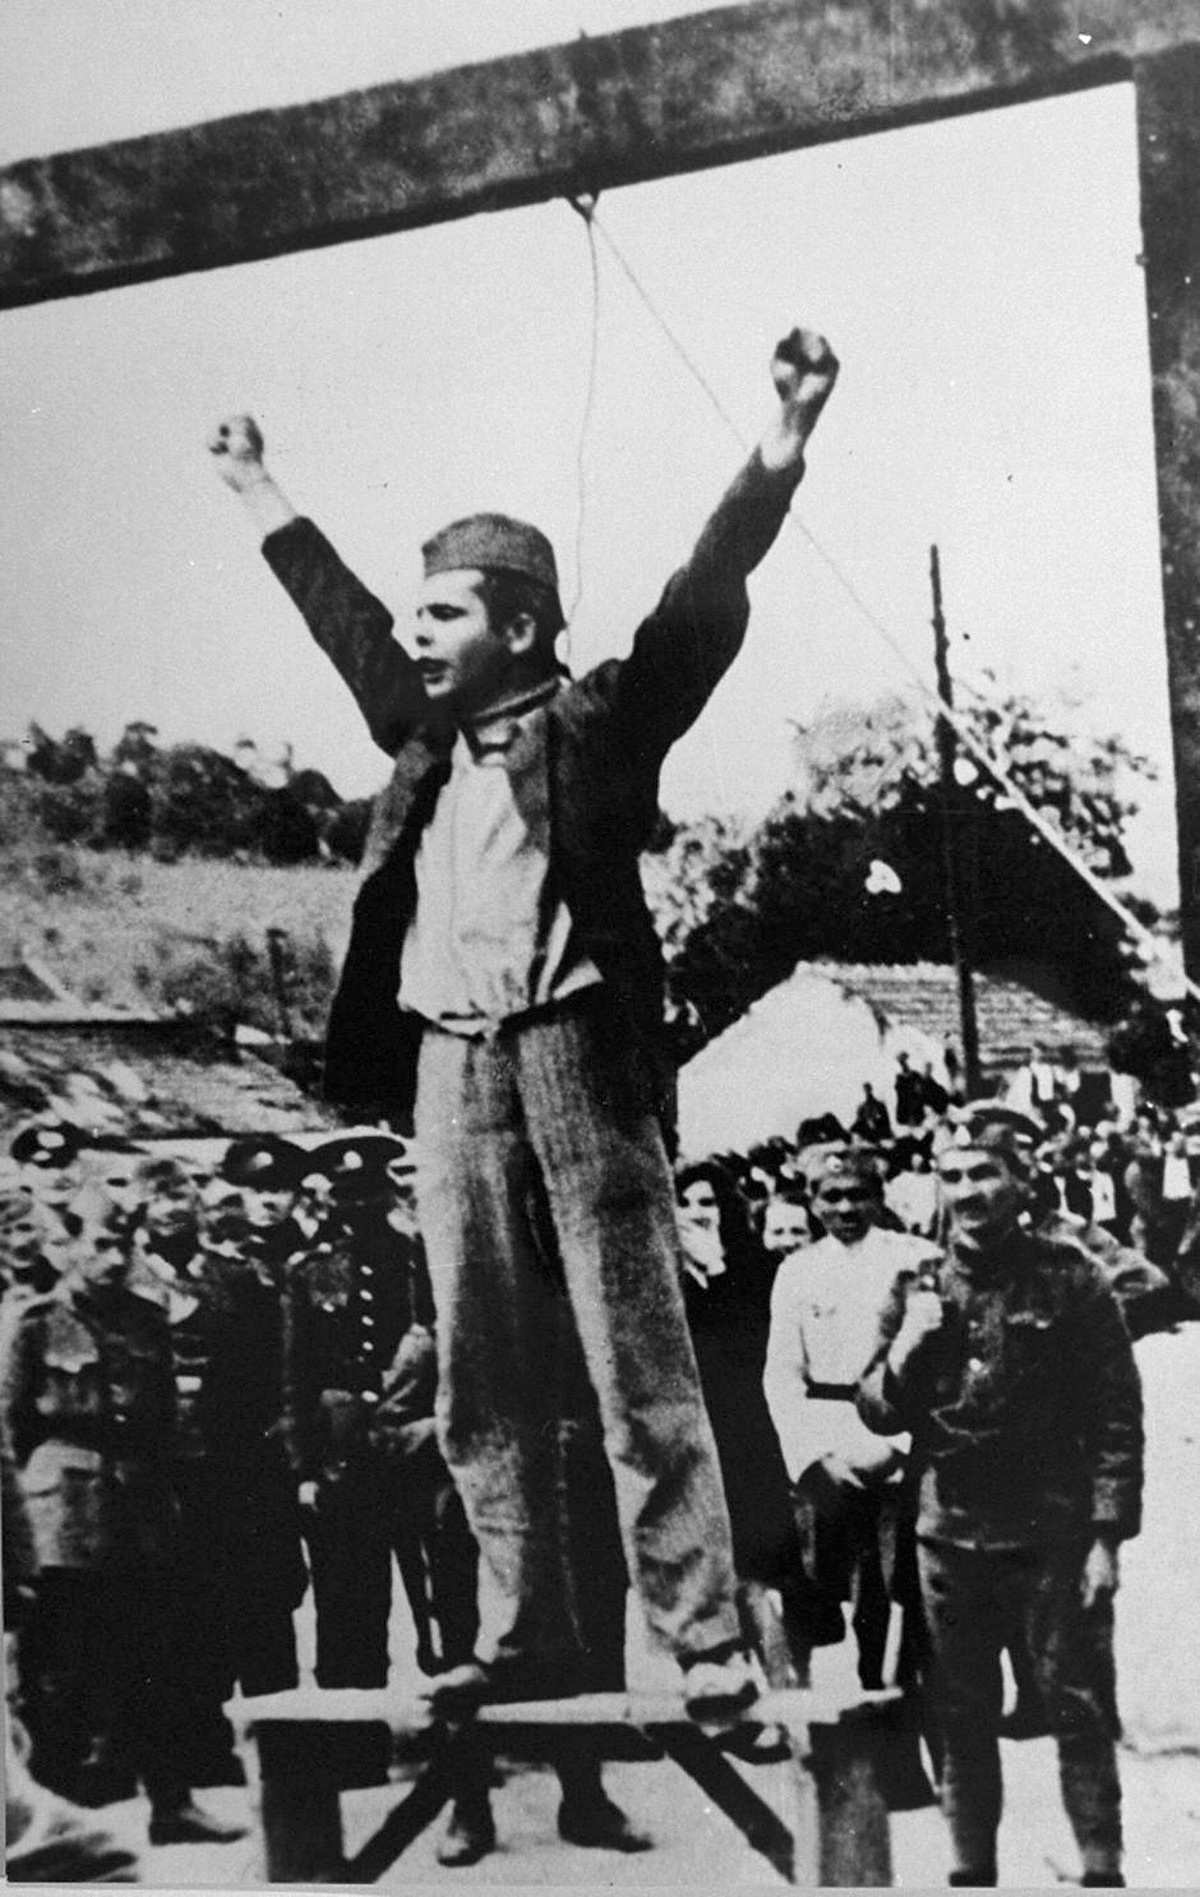
สเตียปาน ฟิลิปอวิช

ไฟล์:Stjepan Stevo Filipović.jpg|200px|thumb|สเตียปาน ฟิลิปอวิช ขณะกำลังตะโกนว่า "ความตายจงมีแด่ฟาสซิสม์ เสรีภาพจงมีแด่ประชาชน!" และไม่กี่วินาทีก่อนเขาจะถูกประหารชีวิต
สเตียปาน ฟิลิปอวิช (; 27 มกราคม ค.ศ. 1916 – 22 พฤษภาคม ค.ศ. 1942) เป็นคอมมิวนิสต์ชาวยูโกสลาเวีย​ที่ได้นำกองร้อยกอลูบาราแห่งกองกำลังทหารพลพรรควาลเยวอในช่วงการก่อการกำเริบพลพรรค ปี ค.ศ. 1941 เขาได้ถูกจับกุมและประหารชีวิตในปี ค.ศ. 1942 ในวาลเยวอ ภาพถ่ายของเขาที่ได้ถ่ายเอาไว้ไม่นานก่อนที่จะประหารชีวิตได้กลายเป็นสัญลักษณ์ของการต่อต้านลัทธิฟาสซิสต์ในสงครามโลกครั้งที่สอง เขาได้รับการประกาศยกย่องให้เป็นวีรบุรุษของประชาชนชาวยูโกสลาเวียในปี ค.ศ. 1949
หมวดหมู่:ชาวยูโกสลาเวีย
หมวดหมู่:สมาชิกพลพรรคยูโกสลาเวีย